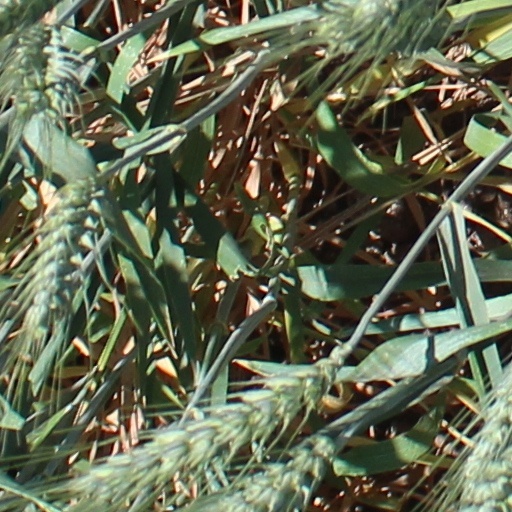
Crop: wheat